Metropolitan Museum of Art

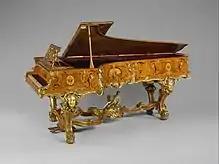
Grand piano by Sébastien Érard,

On the death of banker Robert Lehman in 1969, his Foundation donated 2,600 works of art to the museum, which had been collected by Robert and his father. Housed in the "Robert Lehman Wing", on the ground floor and the basement level, the museum refers to the collection as "one of the most extraordinary private art collections ever assembled in the United States". To emphasize the personal nature of the Robert Lehman Collection, the Met housed the collection in a special set of galleries, some of which evoked the interior of Lehman's richly decorated townhouse at 7 West 54th Street. This intentional separation of the Collection as a "museum within the museum" met with mixed criticism and approval at the time, though the acquisition of the collection was seen as a coup for the Met. Some have argued that it would be educationally more beneficial to have works from given schools of painting in the same section of the museum.